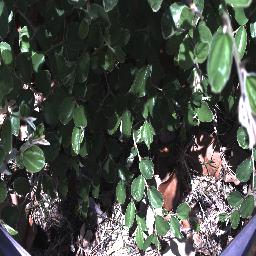
Label: chinee_apple